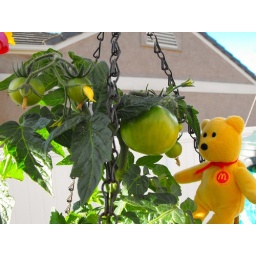
Little Mac checks out the first tomatoes. I grow them in hanging baskets outside by the kitchen deck.